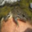
Label: frog